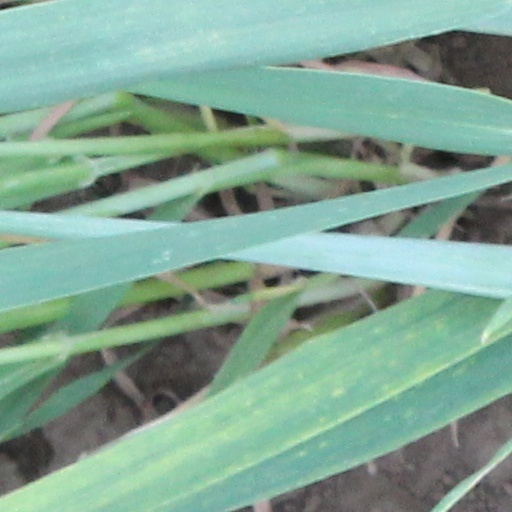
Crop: wheat